Concept2

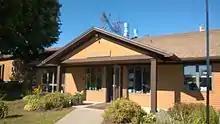
The headquarters of Concept2 in Morrisville, Vermont

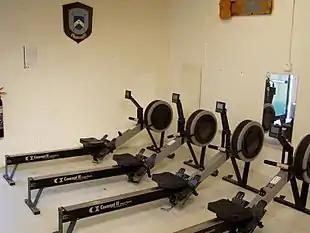
A line of Concept2 "Model C" indoor rowing machines

Concept2, Inc. is an American manufacturer of rowing equipment and exercise machines based in Morrisville, Vermont. It is best known for its air resistance indoor rowing machines (known as "ergometers" or "ergs"), which are considered the standard training and testing machines for competition rowers and can be found in most gyms.